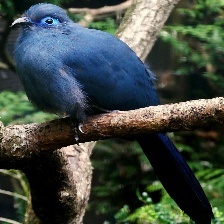
Species: BLUE COAU
Scientific name: COUA CAERULEA